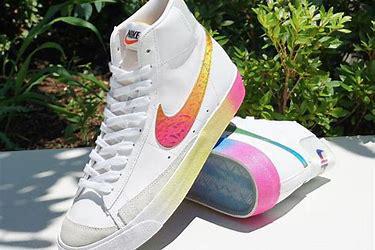
Brand: Nike
Model: Blazer